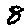
Label: 8